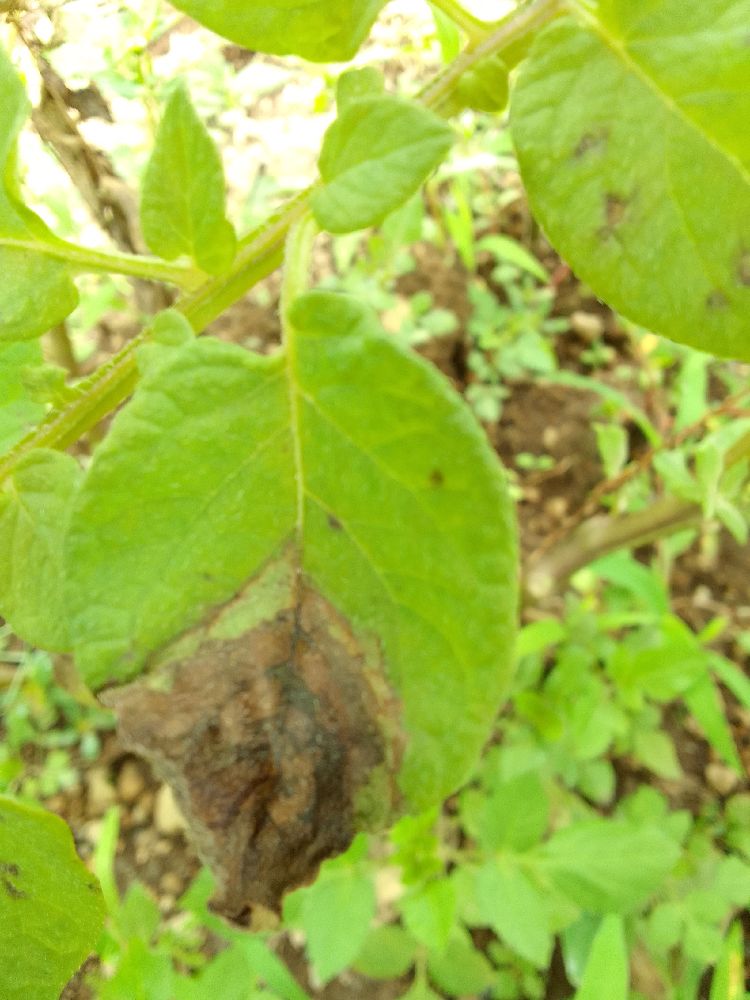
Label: Late blight